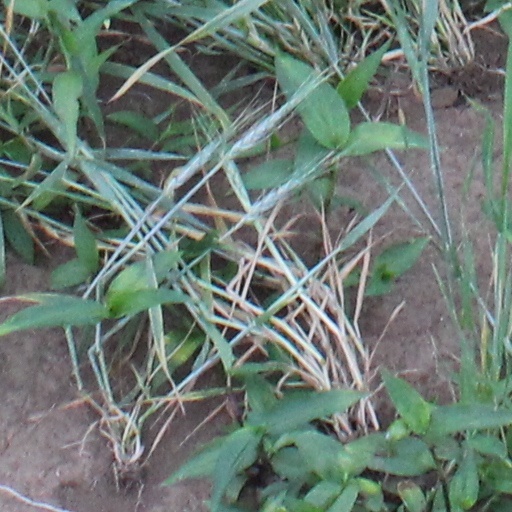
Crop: wheat